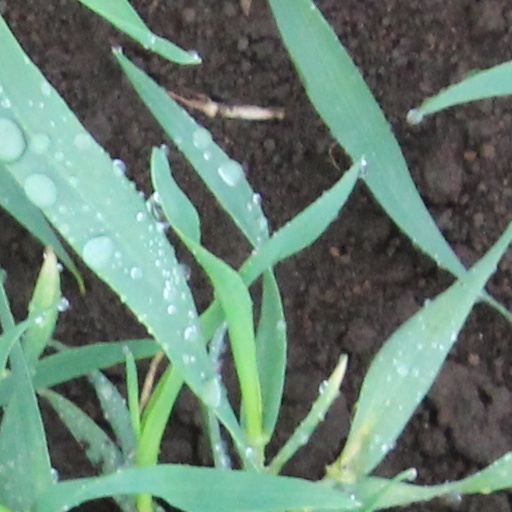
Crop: wheat